Mikel John Obi

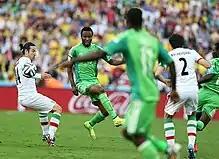
Mikel played 91 times for Nigeria; at the time of his retirement, only three players had done so more often.

Mikel represented the Nigeria under-20 team at the 2005 FIFA World Youth Championship and won the Silver Ball for the second-best player at the tournament (behind Lionel Messi) as the Africans finished runner-up to Argentina.